Emil Kirdorf

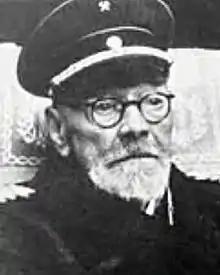

Emil Kirdorf (8 April 184713 July 1938) was a German industrialist, one of the first important employers in the Ruhr industrial sectors. He was personally awarded by Adolf Hitler the Order of the German Eagle, Nazi Germany's highest distinctions, on his 90th birthday in 1937, for his support to the Nazi Party in the late 1920s.